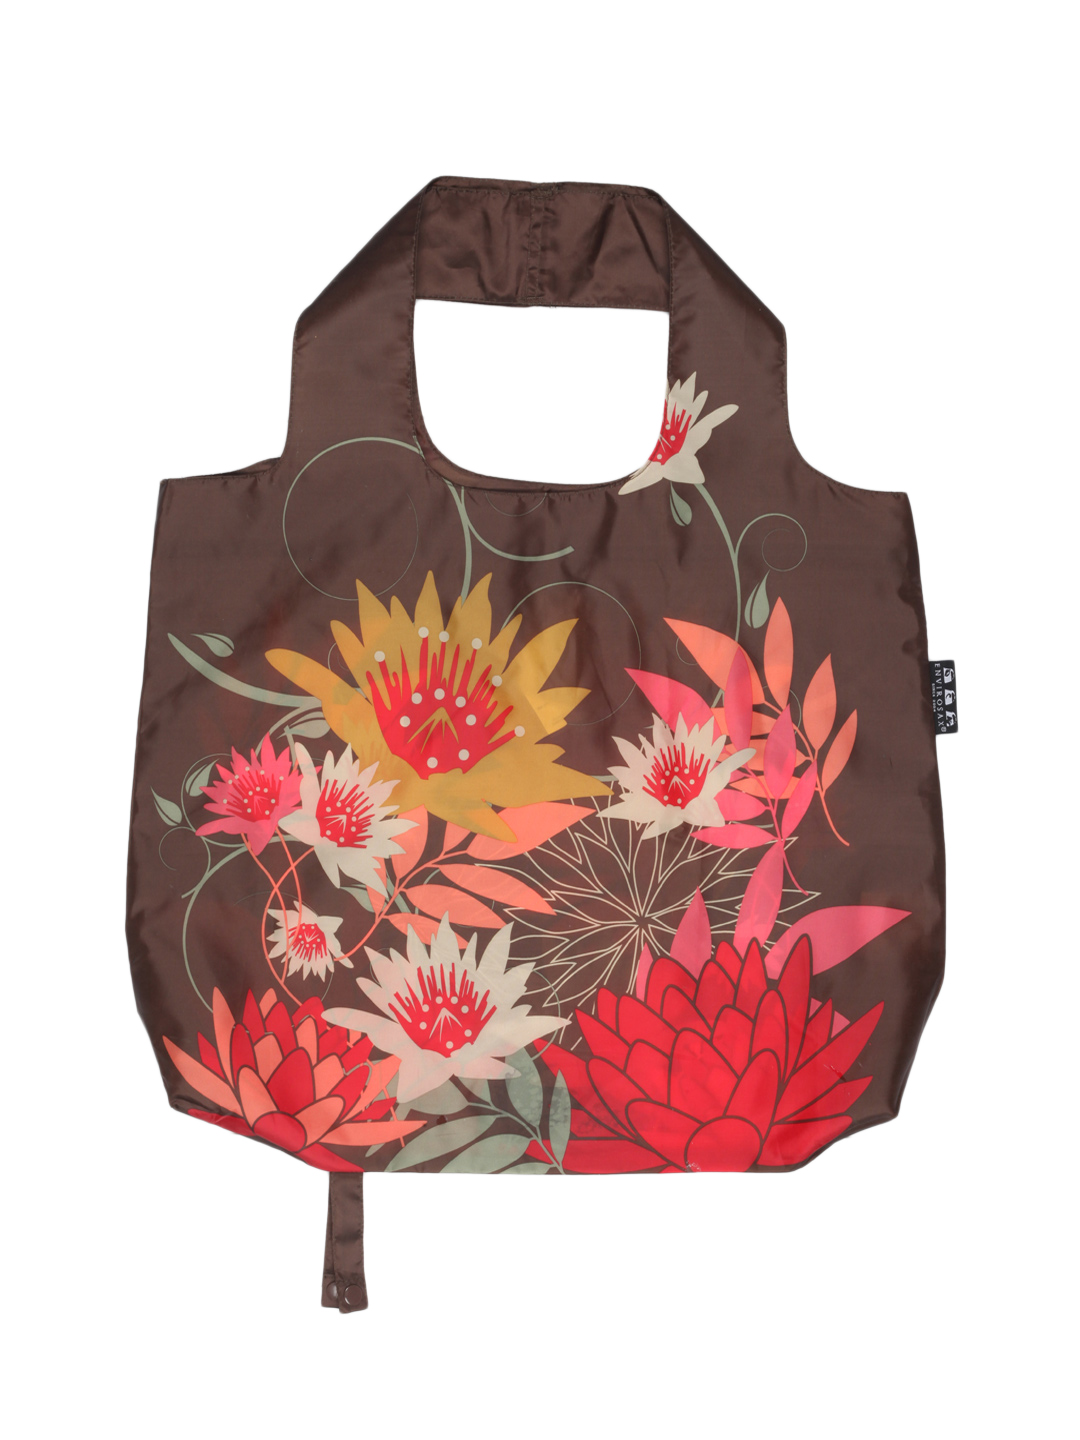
Envirosax Women Brown Bag
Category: Accessories / Bags / Handbags
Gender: Women
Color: Brown
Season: Summer 2012
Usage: Casual